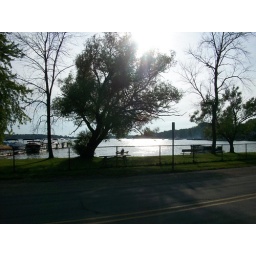
Taken on the new bike bath around Clark Lake.